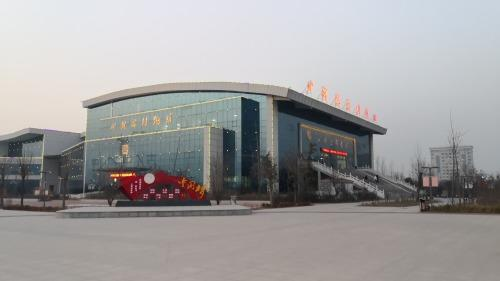
地标名称：成武县博物馆
所在城市：菏泽市·成武县